WOW World Championship

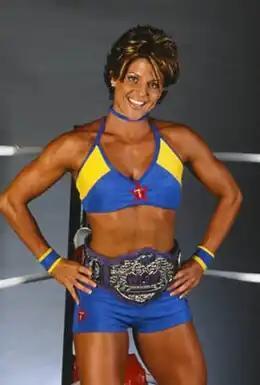
The inaugural two-time WOW World Champion Terri Gold with the original belt design

The WOW World Championship is a women's professional wrestling world championship created and promoted by the American professional wrestling promotion Women of Wrestling (WOW). The current champion is Tormenta, who is in her first reign.